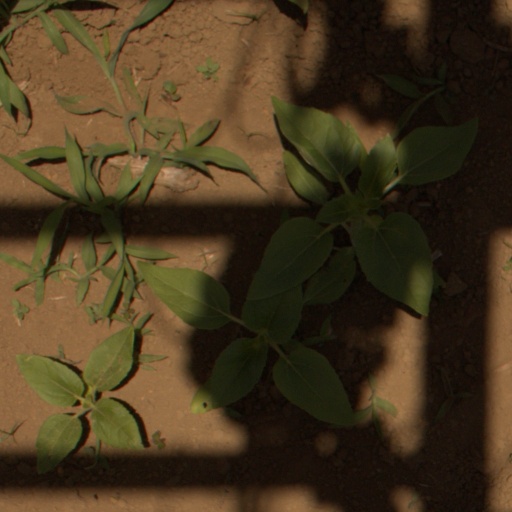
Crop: Jerusalem artichoke